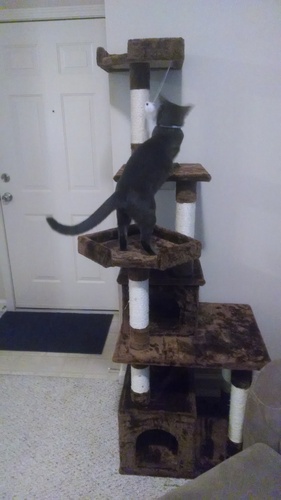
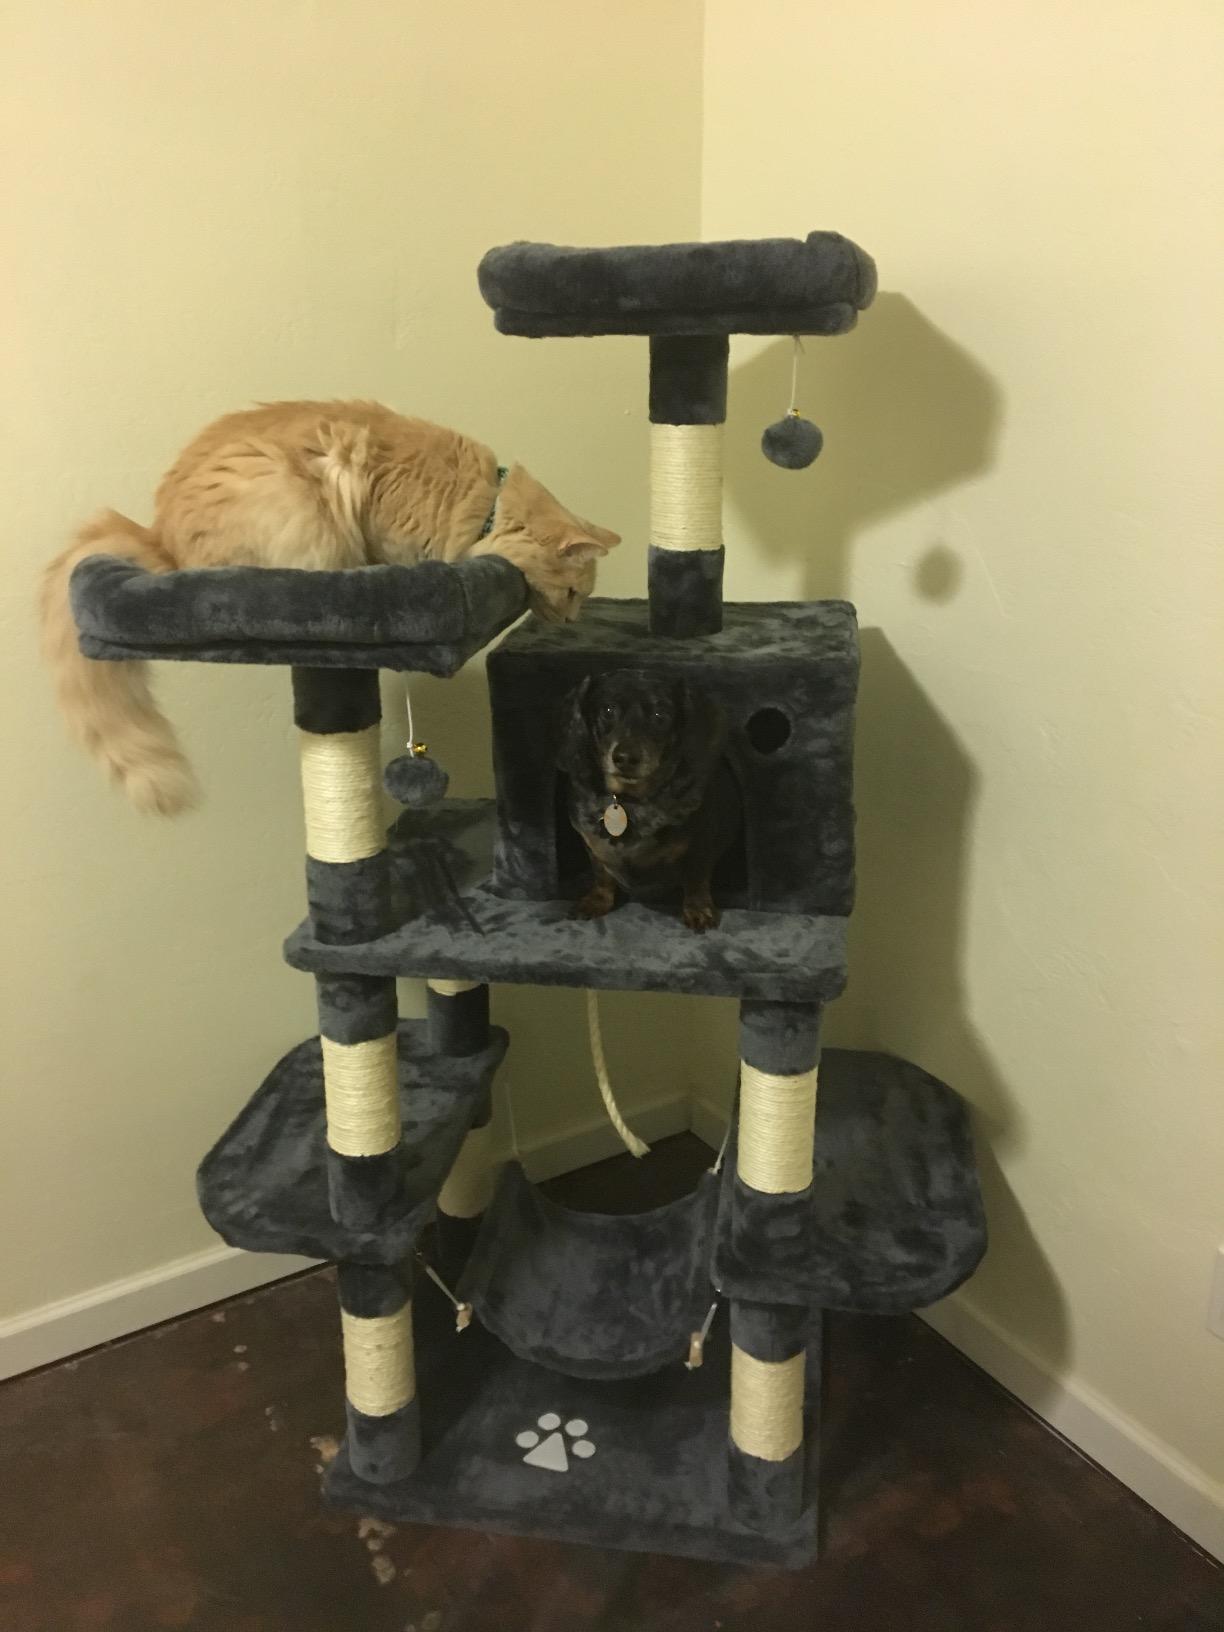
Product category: items_cat tree
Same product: no